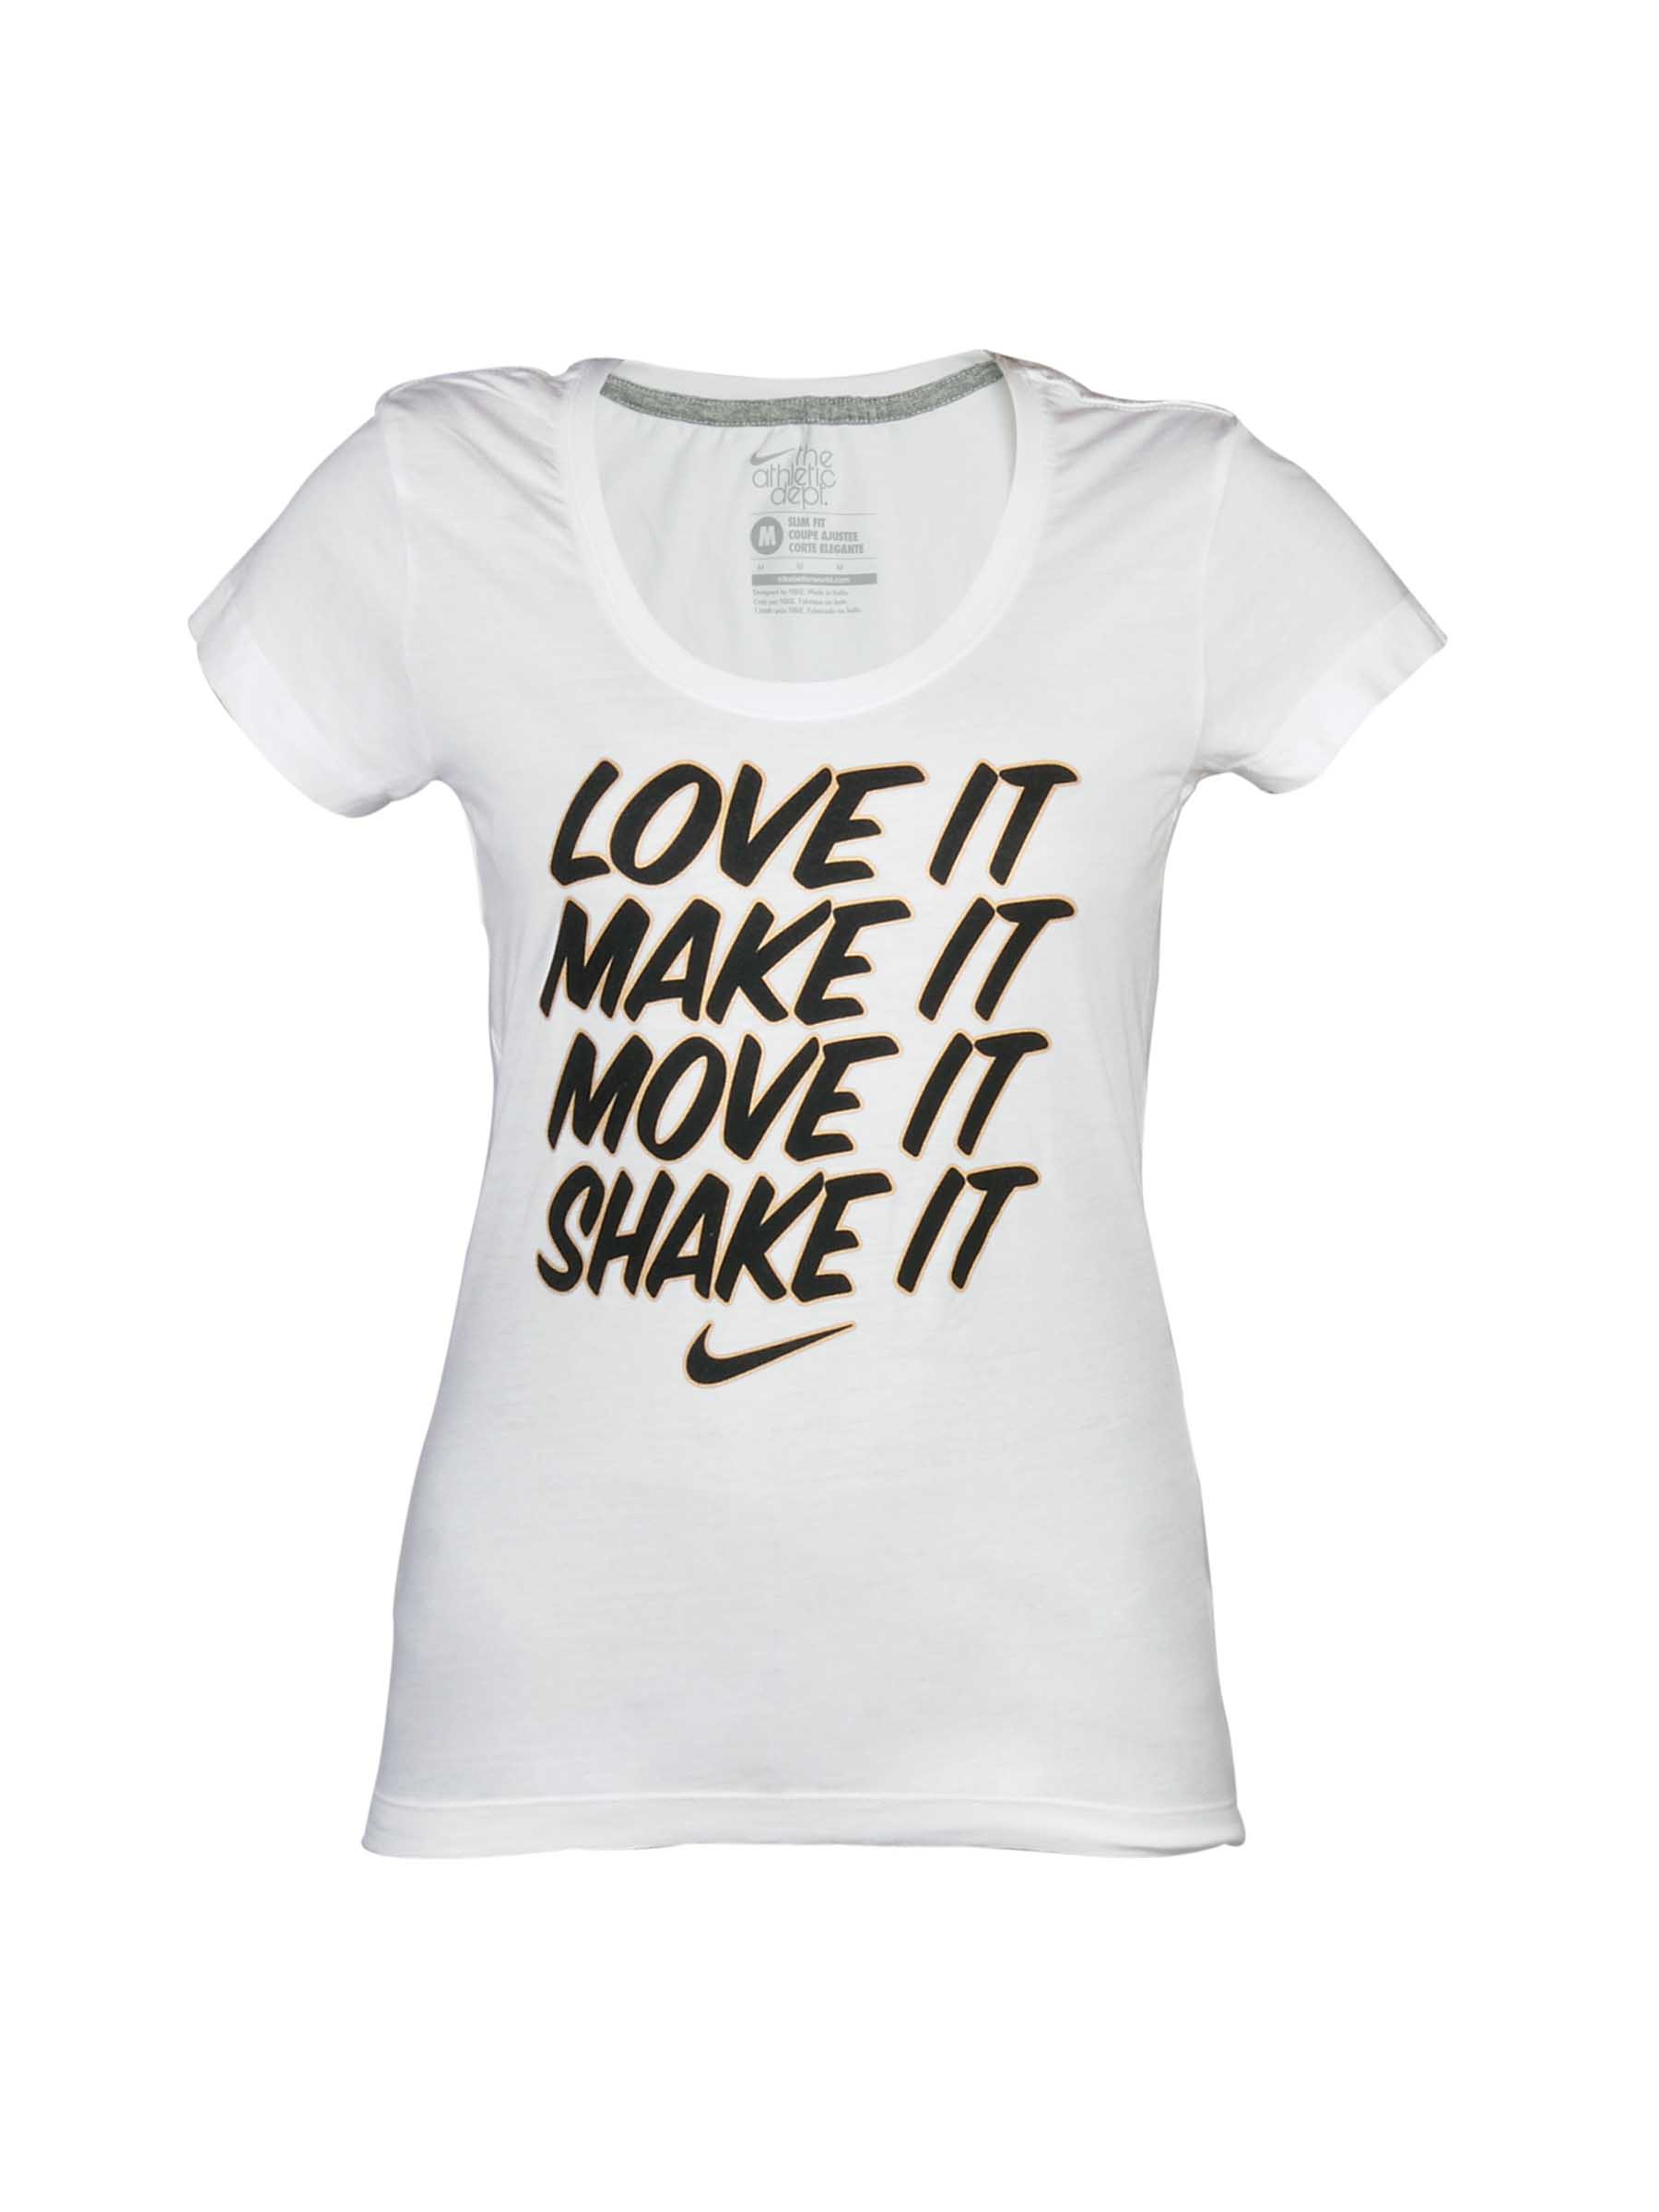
Nike Women White Scoop T-shirt
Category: Apparel / Topwear / Tshirts
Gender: Women
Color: White
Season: Summer 2012
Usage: Casual